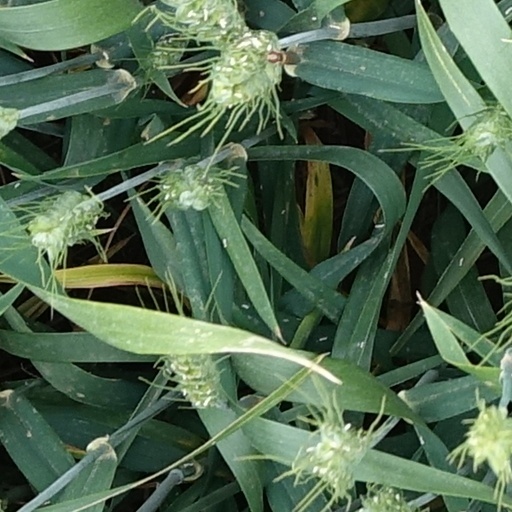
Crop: wheat